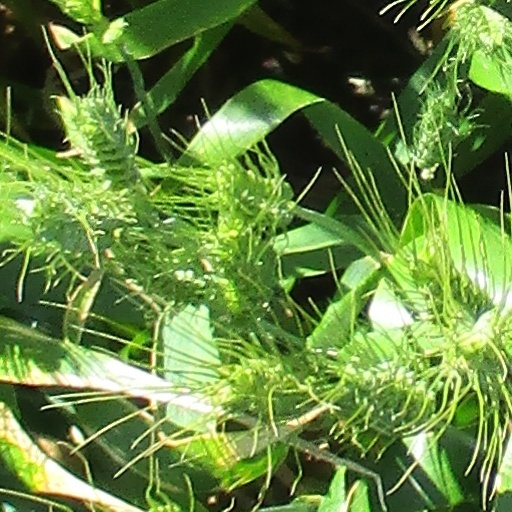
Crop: wheat